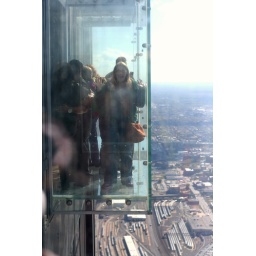
Bran in a dirty glass box.